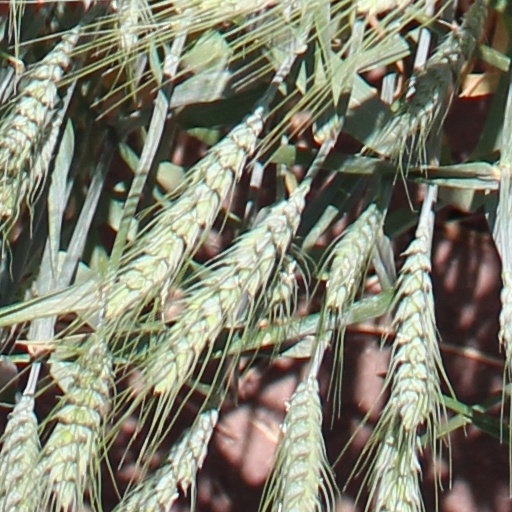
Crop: wheat